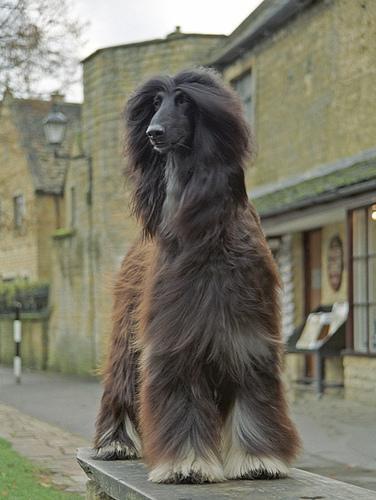
Afghan_hound